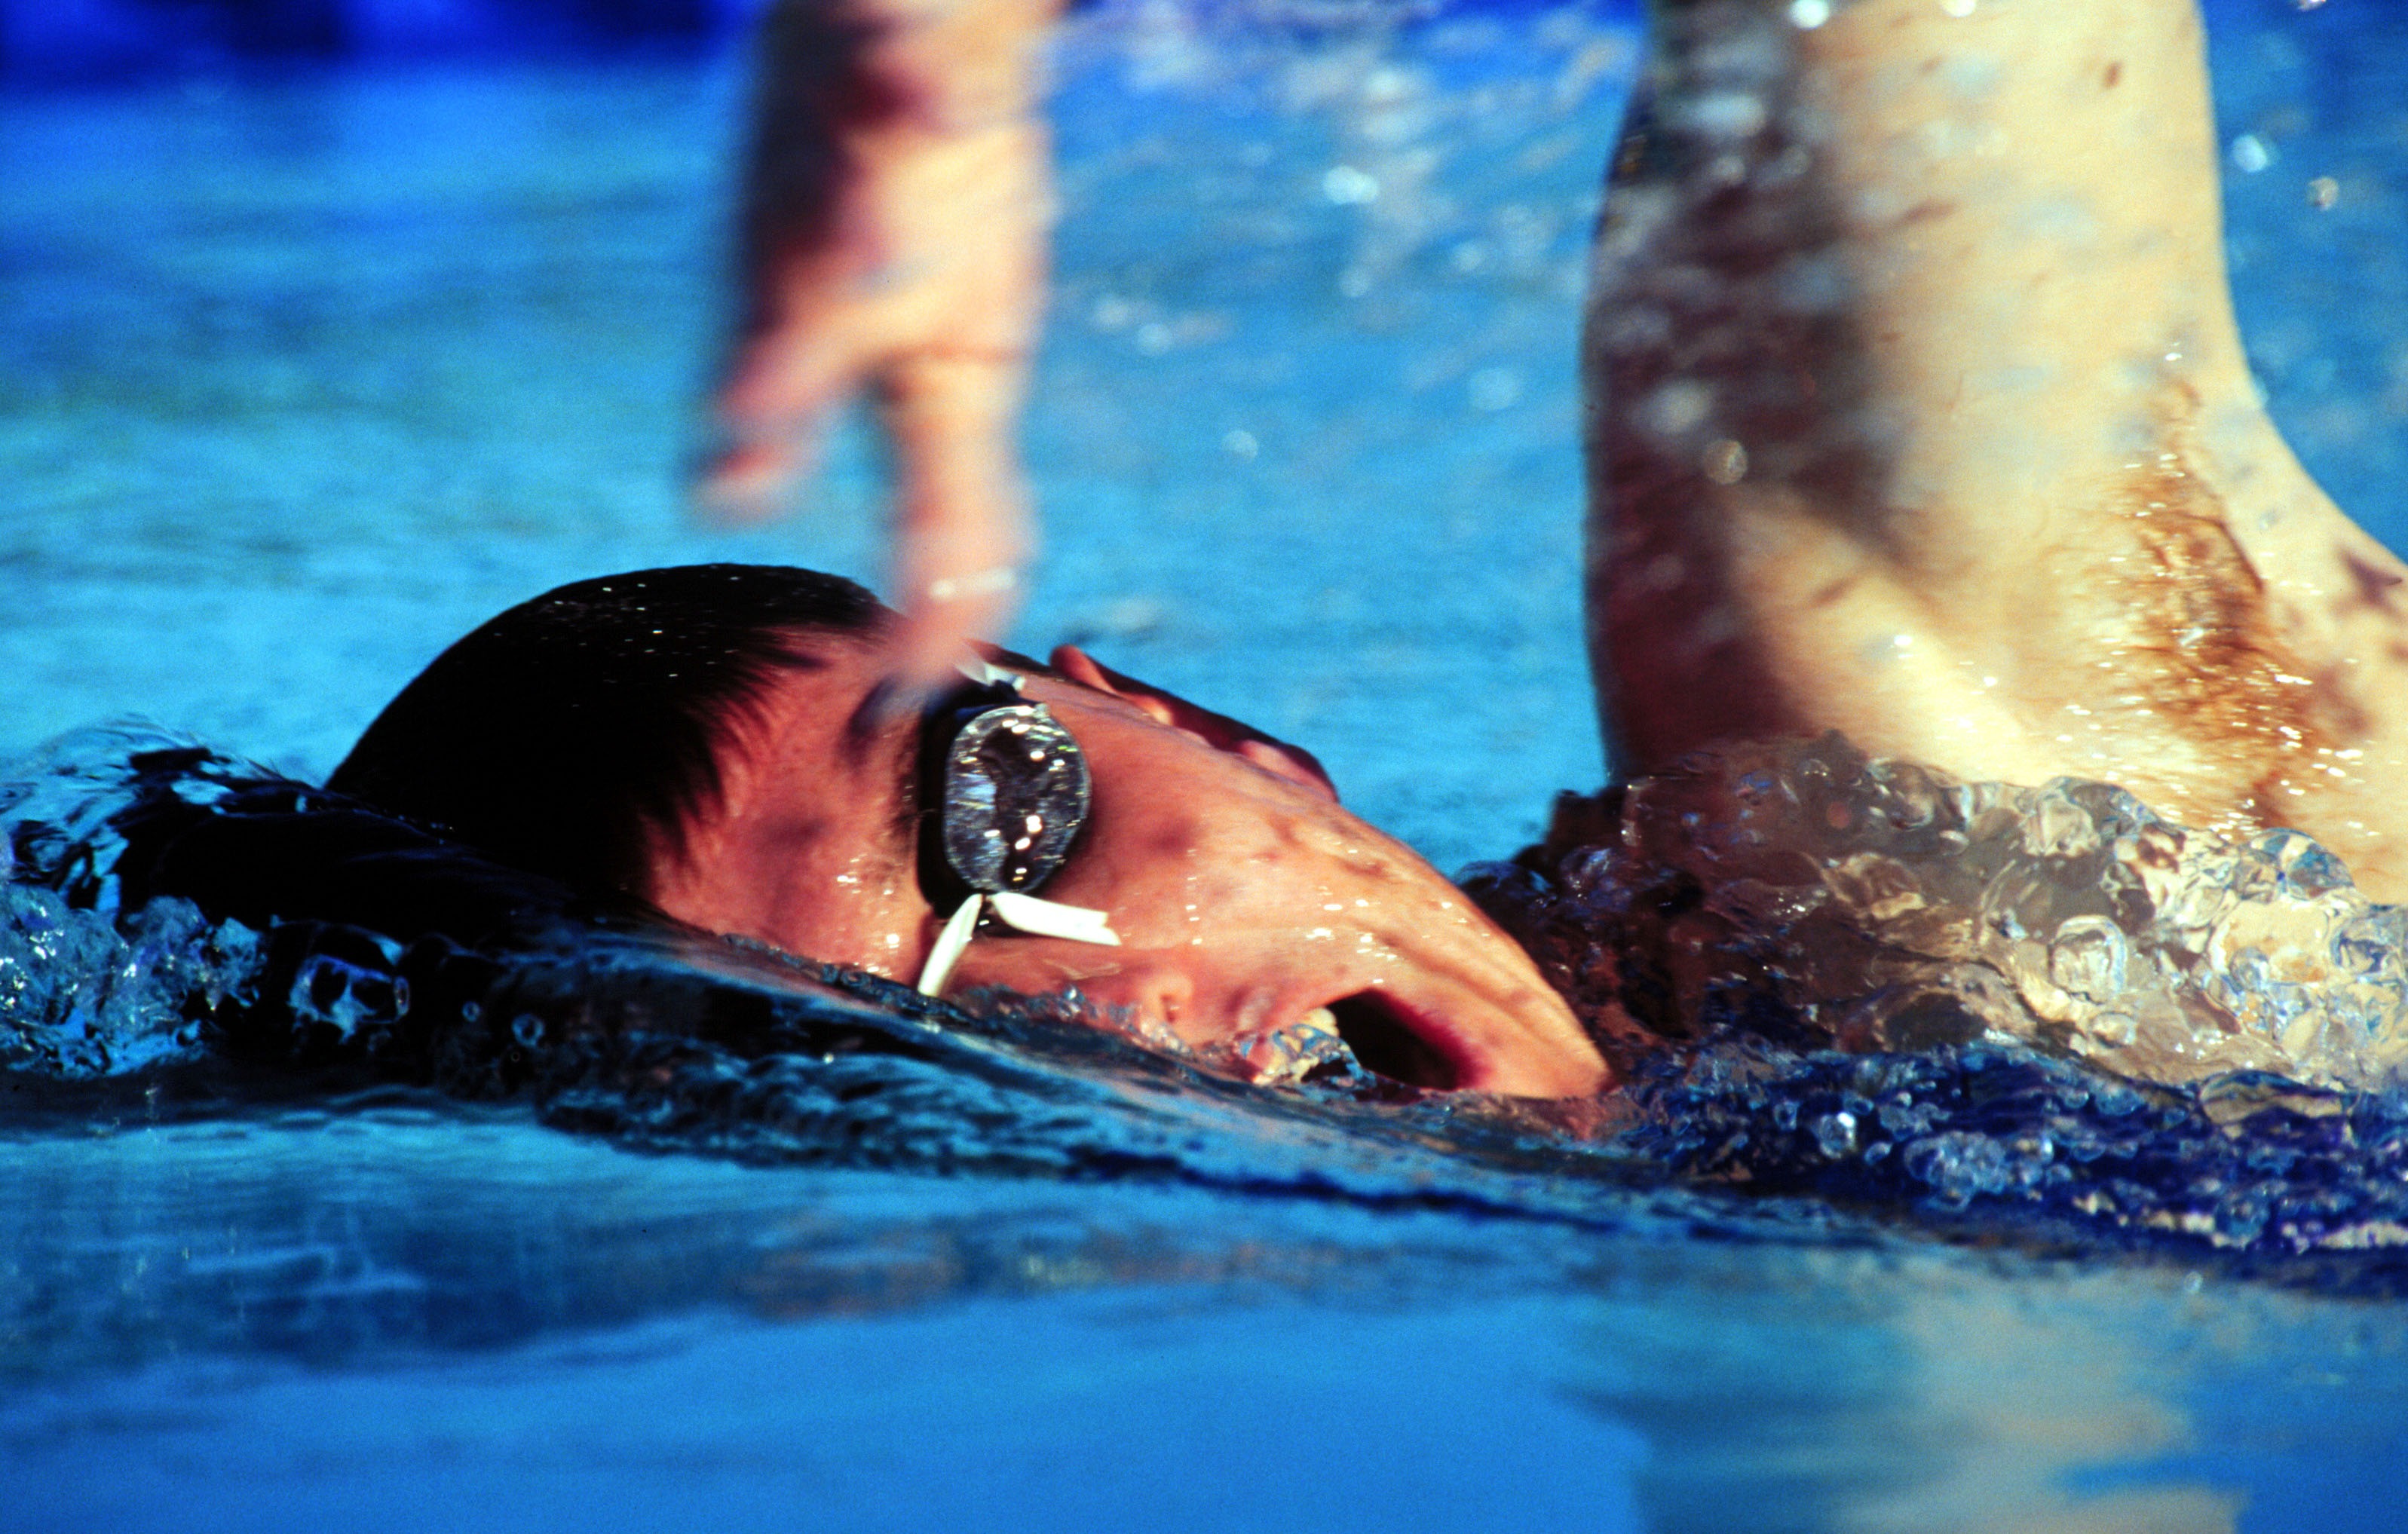
water, male, recreation, pool, swimming pool, training, leisure, fitness, swimming, swimmer, race, sports, goggles, freestyle, active, adult, water sport, stroke, outdoor recreation, individual sports, freestyle swimming